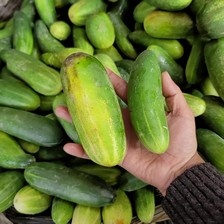
Label: cucumber